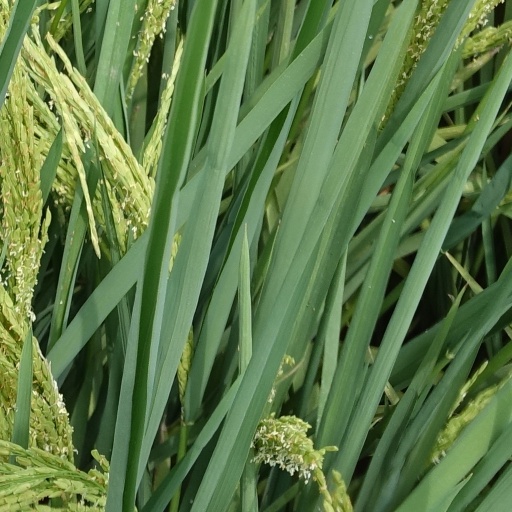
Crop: rice